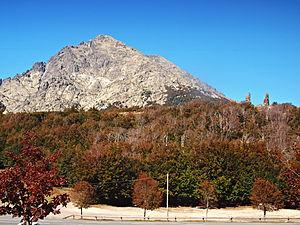
Vivario est une commune française située dans la circonscription départementale de la Haute-Corse et le territoire de la collectivité de Corse. La commune portait le nom de Gatti-di-Vivario jusqu'en 1920. Elle appartient à l'ancienne piève de Rogna.
Le col de Vizzavona est un col de Corse sur la RT 20 entre Corte et Ajaccio. Il relie ainsi Vivario dans la piève de Rogna à Bocognano dans la piève de Celavo.